Lincoln AP

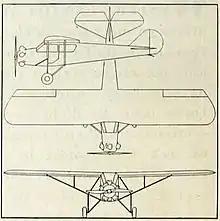

The Lincoln AP, first flown in 1930, was a high wing, single-engine cabin monoplane with seats for three. The purchaser could choose between two five cylinder Kinner radial engines of different powers but the two models were otherwise similar. It was of mixed construction but entirely fabric covered. The fuselage, tail and wing, apart from its twin spruce spars, had welded Cr/Mo steel tube structures.